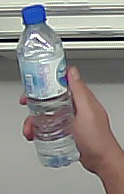
Product: nestle_water